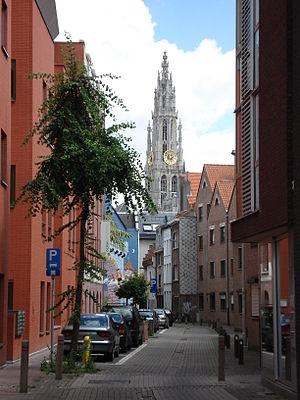
John Wilms est un écrivain et homme politique belge.